Abby Snow Belden

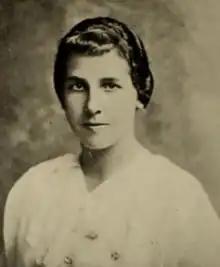
Abby Snow Belden, from the 1918 yearbook of Smith College

Abby Snow Belden (August 2, 1896 – April 18, 1969) was an American physical educator, on the faculty at Smith College. She was an accomplished horsewoman and active in hiking, camping, and other outdoors activities in New England.